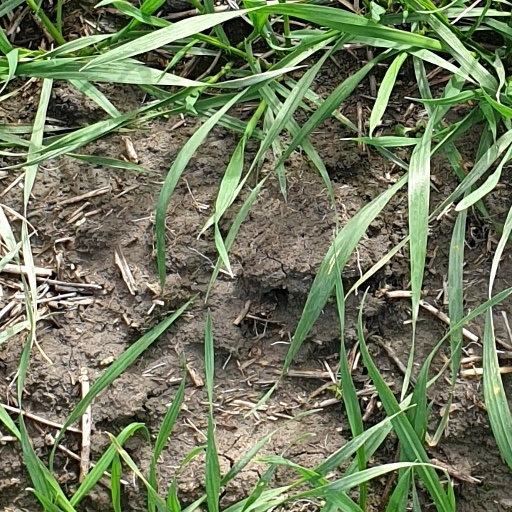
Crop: wheat